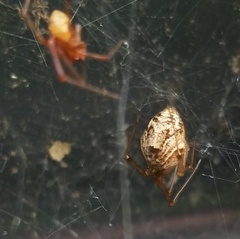
Species: Parasteatoda_tepidariorum